St James' Parish Church, Wetherby

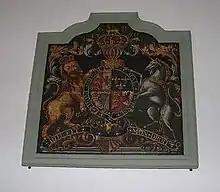
Royal Coat of Arms

The church is aligned east-to-west and has a west tower. The tower is tall and in two stages with blue clocks in west, north and south faced in deeply-chamfered recesses with hood moulds. There are three light louvred belfry openings with hood moulds. The nave and tower are constructed of sandstone and were completed in 1842 in the Gothic revival style. The chancel was added in 1877, and a porch was built in the 1990s. The north side has access to the crypt. The south side has the old and new entrances and a rose window. The chancel has a lean-to south vestry with exterior shouldered-headed door and a two light window with hood moulds. The east window is of five lights and of ornate stained glass, each light divided by shafts while the bays have stepped three-light windows with round-arched hood moulds.